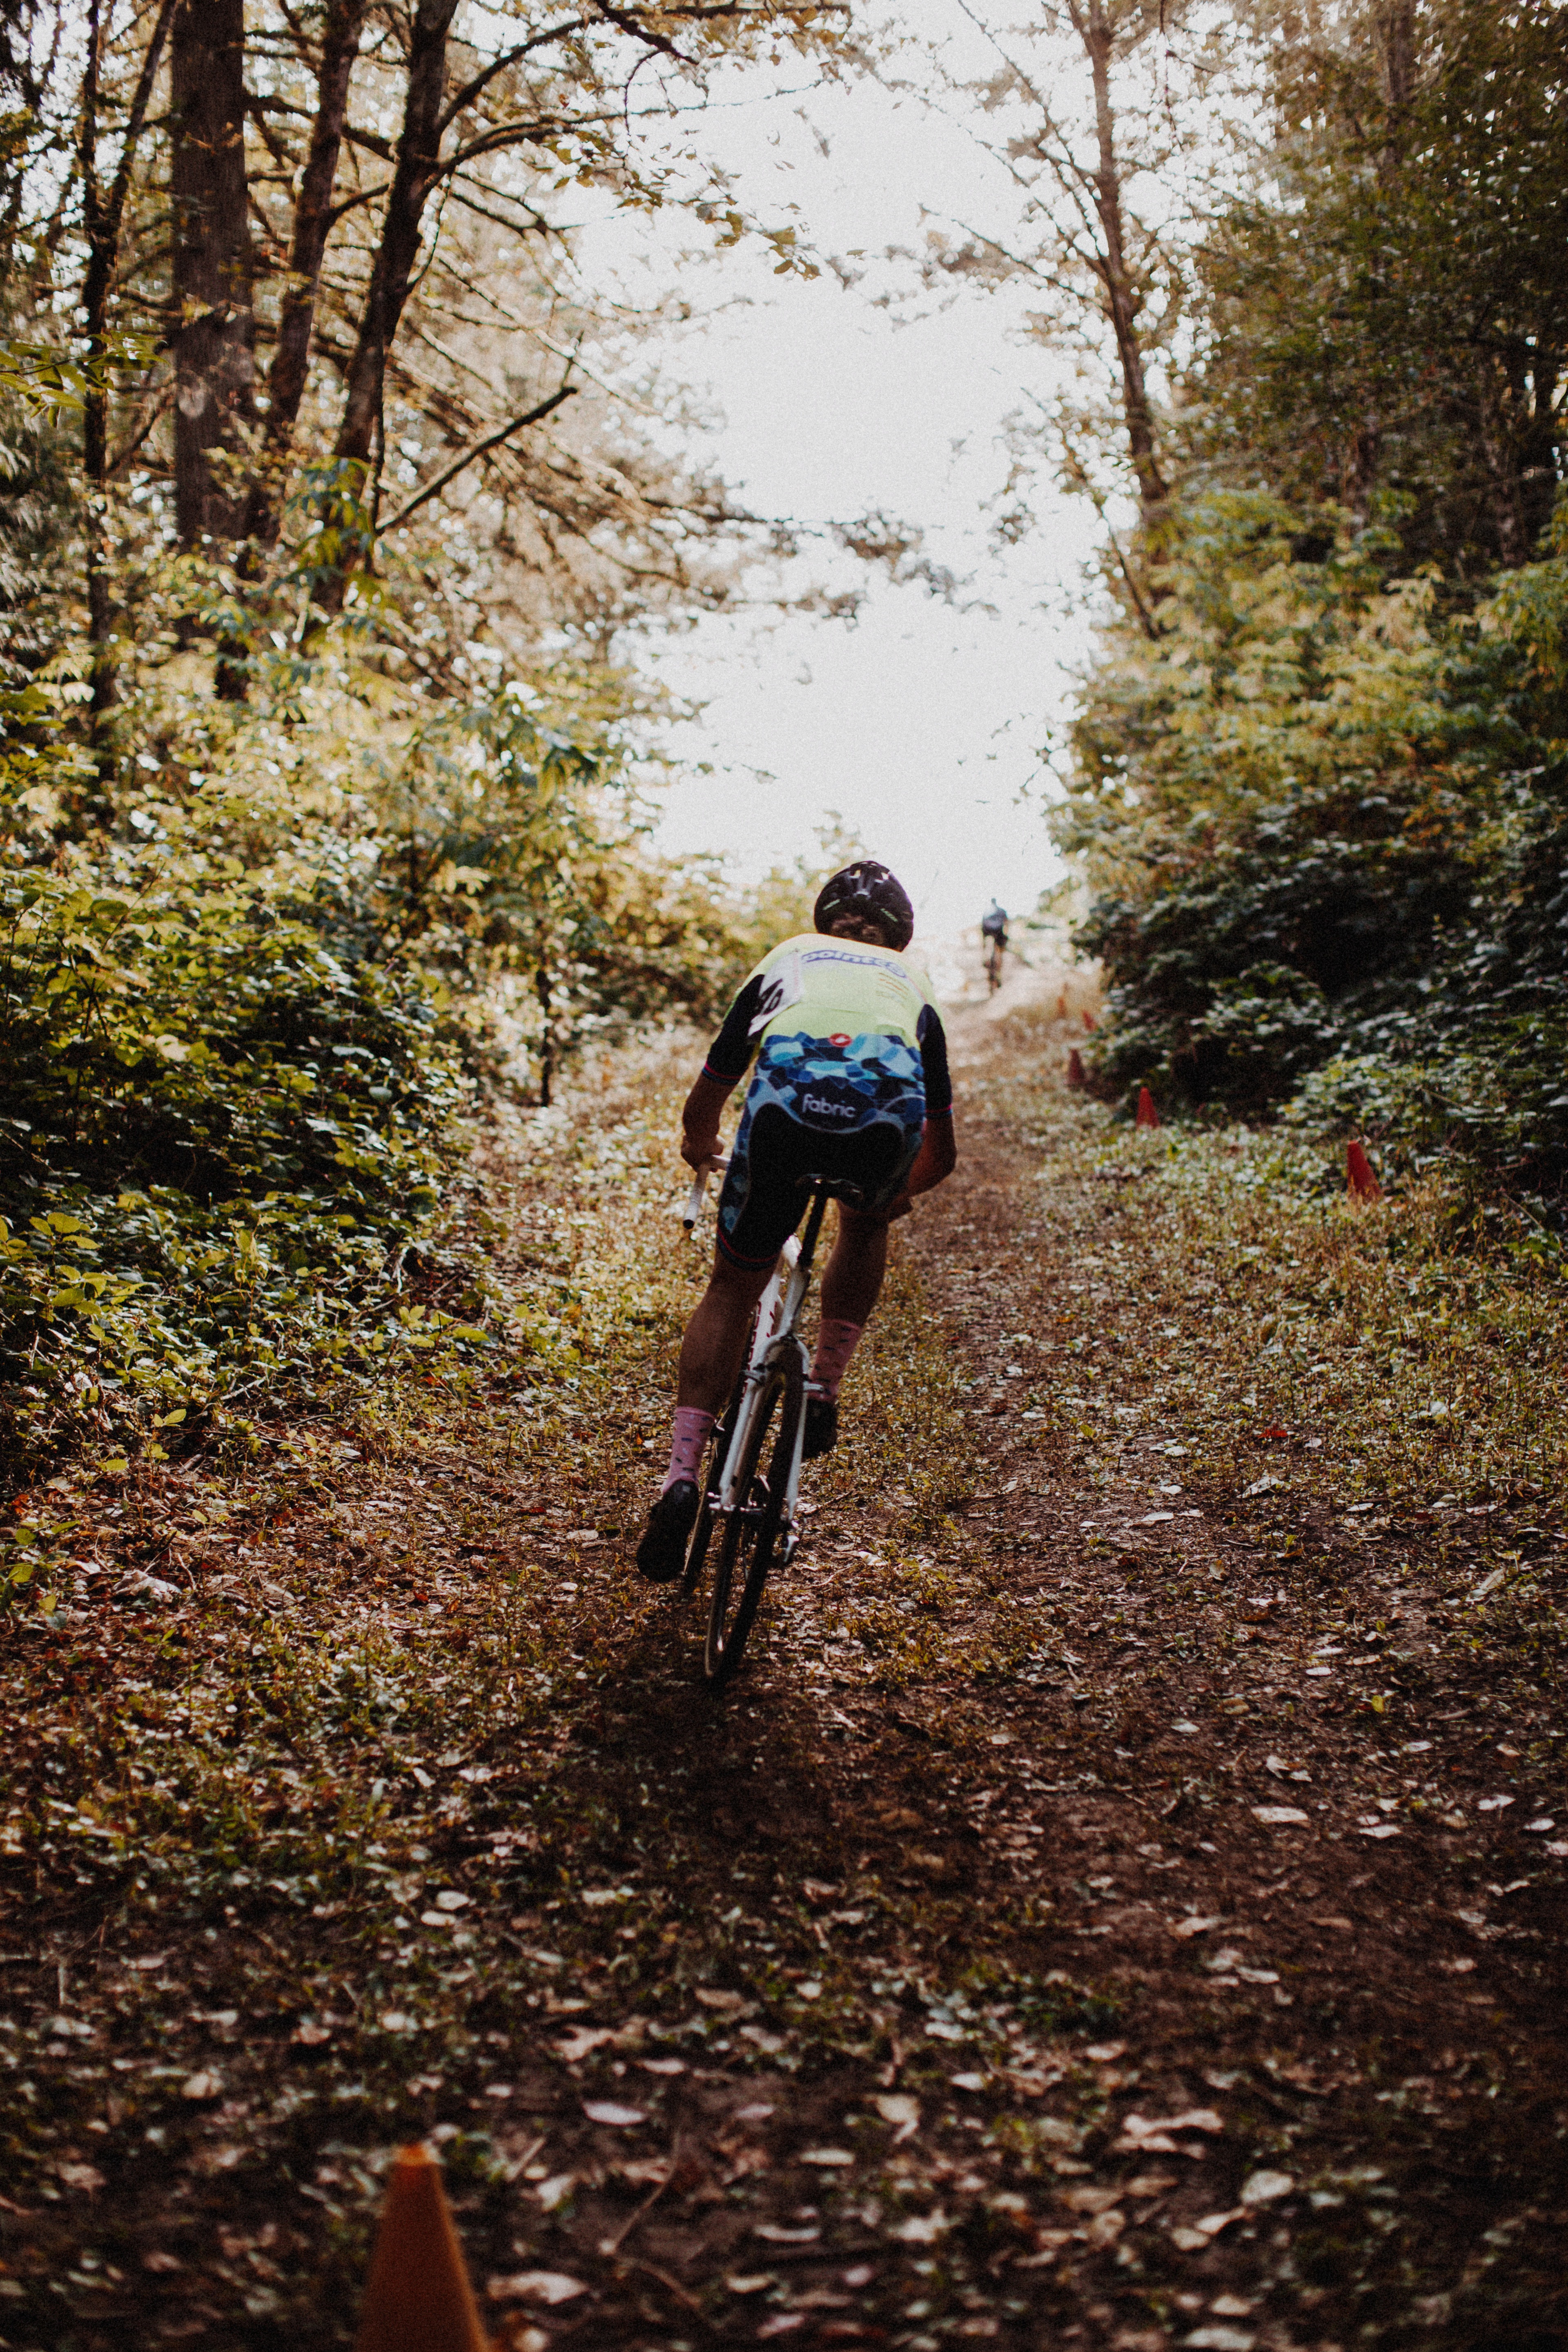
cycle sport, land vehicle, cyclo cross, bicycle, bicycle racing, path, woodland, mountain bike, road bicycle, cycling, tree, woody plant, soil, mountain biking, forest, cross country cycling, sports equipment, vehicle, trail, autumn, mountain bike racing, cyclo cross bicycle, plant, racing bicycle, downhill mountain biking, adventure, race, jungle, hybrid bicycle, landscape, grass, plant community